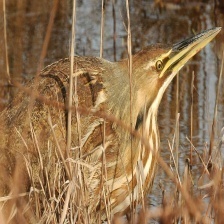
Species: AMERICAN BITTERN
Scientific name: BOTAURUS LENTIGINOSUS